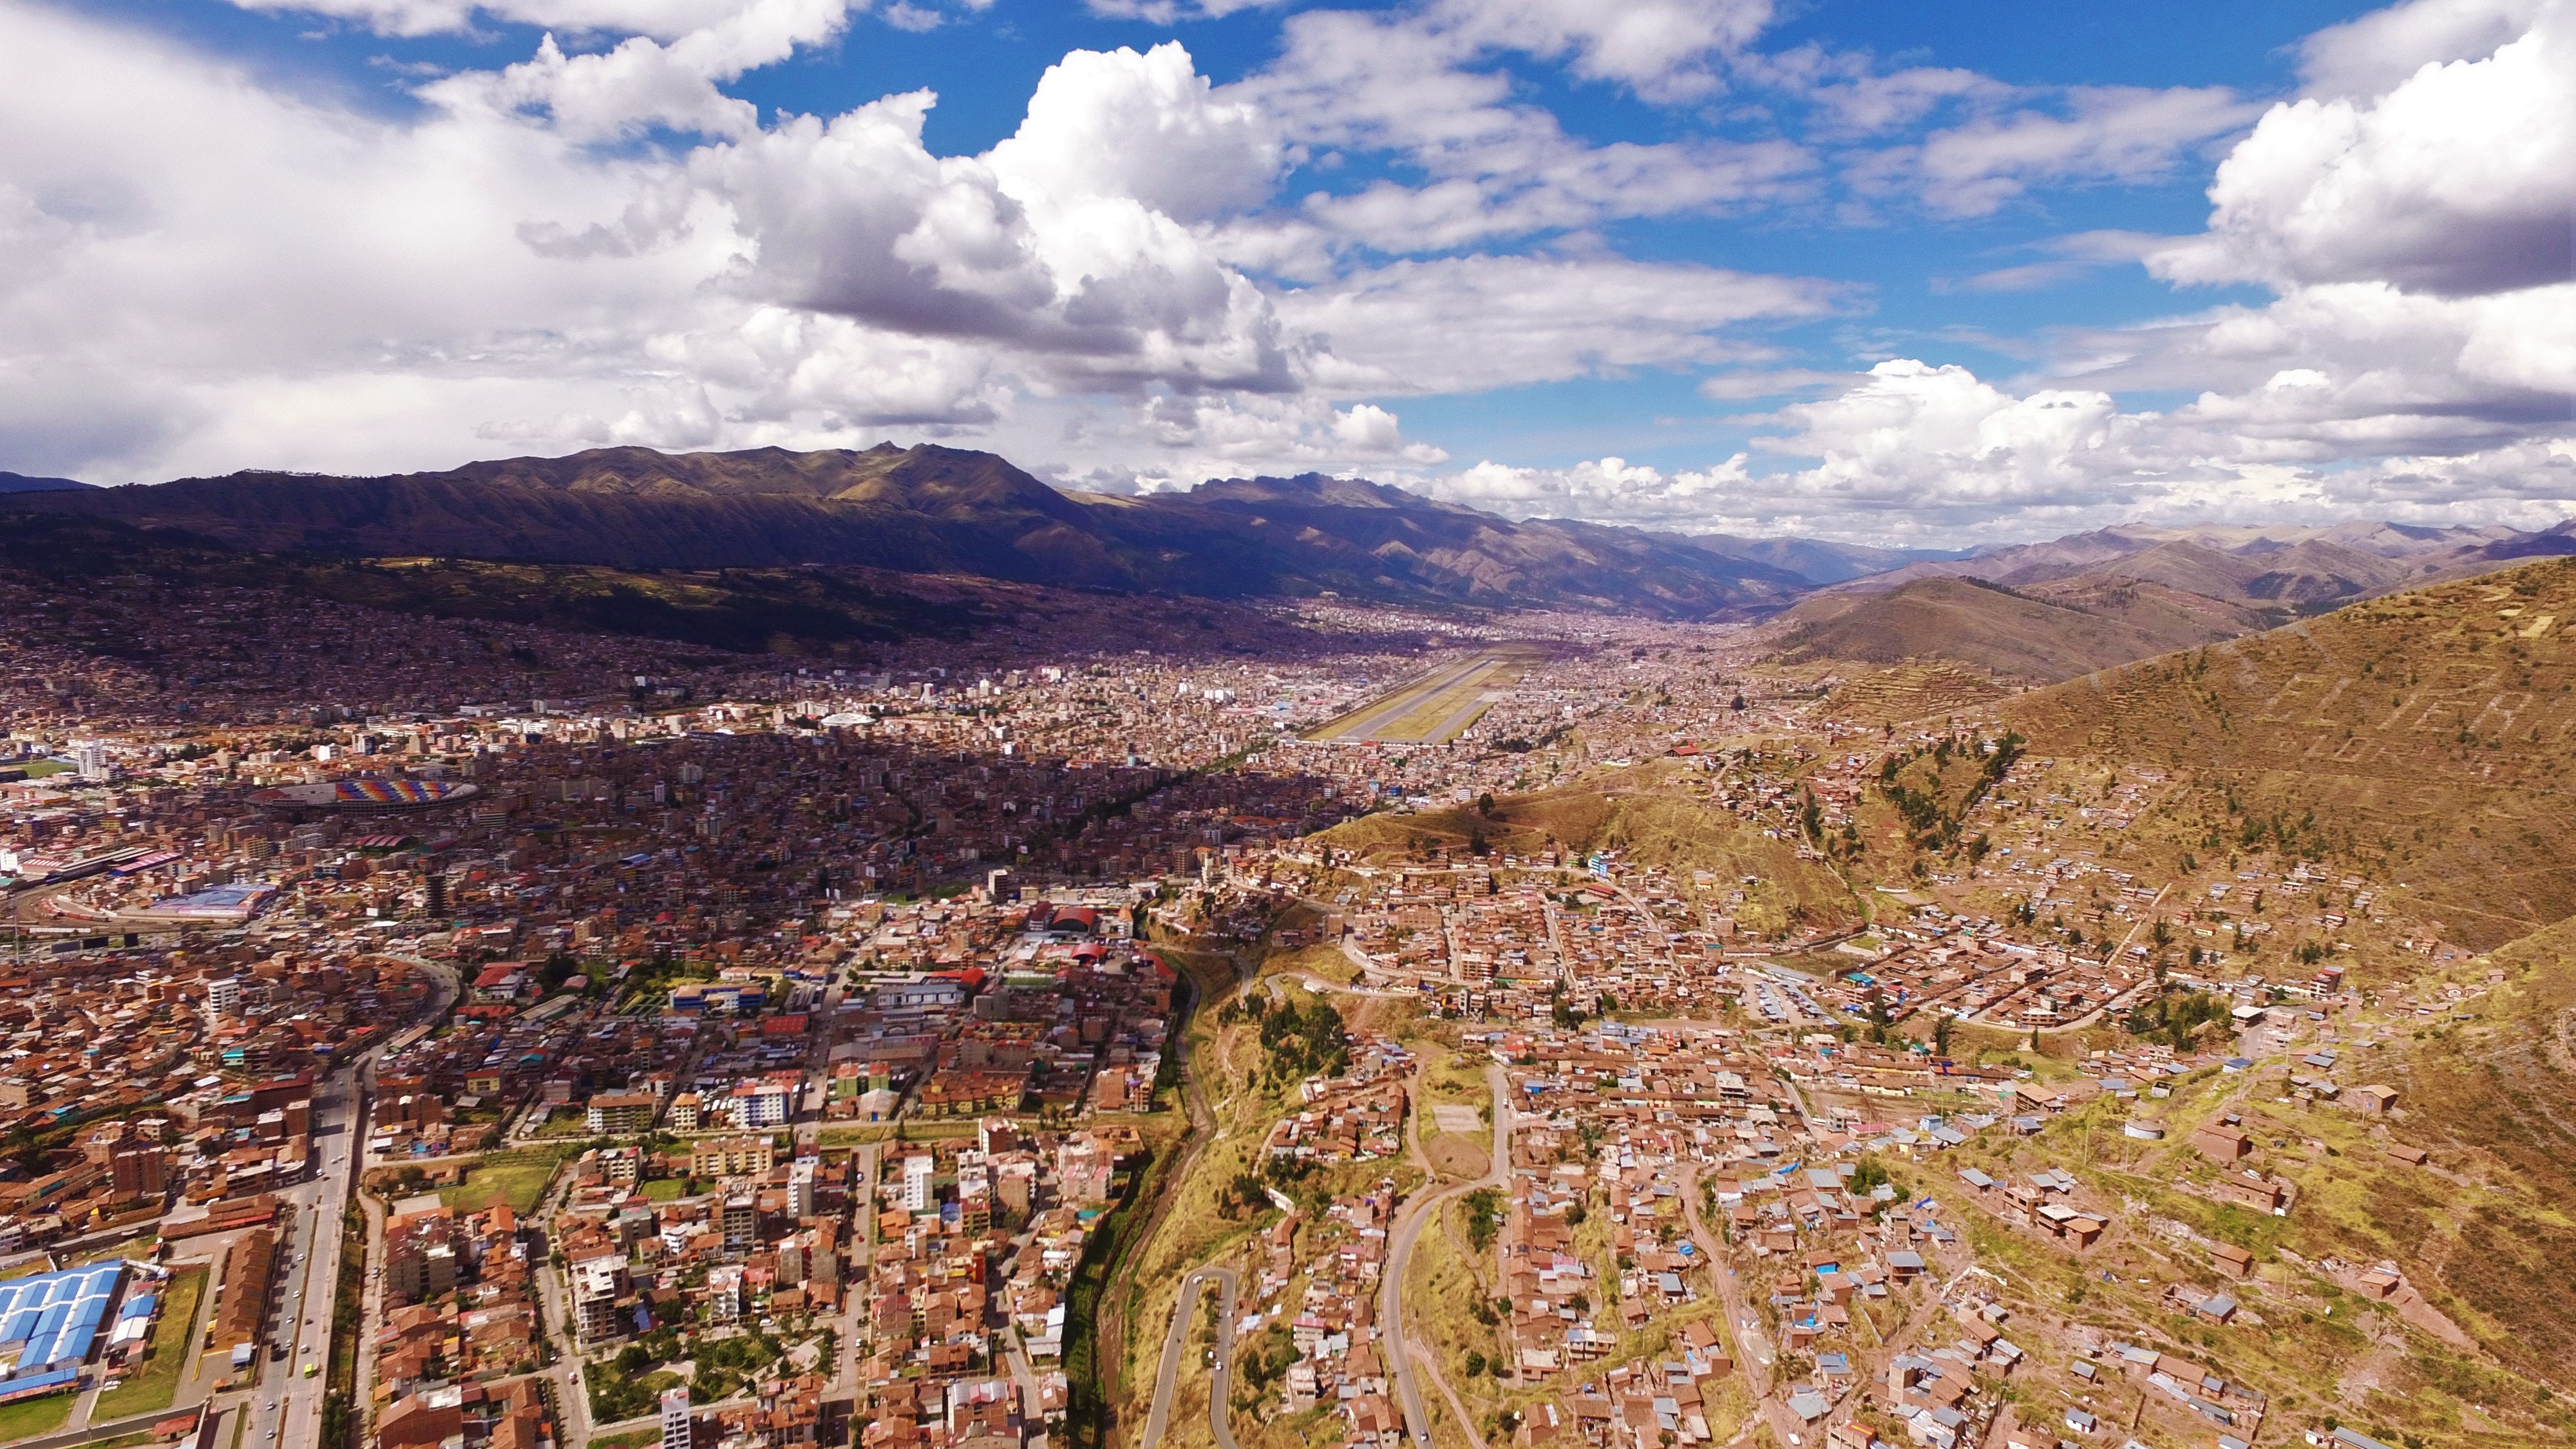
mountainous landforms, mountain, sky, highland, wilderness, hill, natural landscape, cloud, mountain range, valley, landscape, fell, ridge, tree, photography, hill station, city, tourism, national park, plateau, village, road, plain